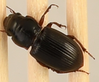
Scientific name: Cratacanthus dubius
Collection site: North Sterling NEON (STER), plot STER_035